The Clockwork Girl (film)

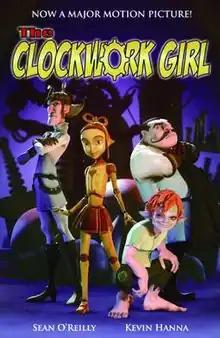
Movie poster

The Clockwork Girl is a 2014 Canadian animated film based on the comic book series "Clockwork Girl", created by Sean O’Reilly and Kevin Hanna. It is directed by Kevin Hanna. It stars Carrie-Anne Moss, Alexa Vega and Jesse McCartney.